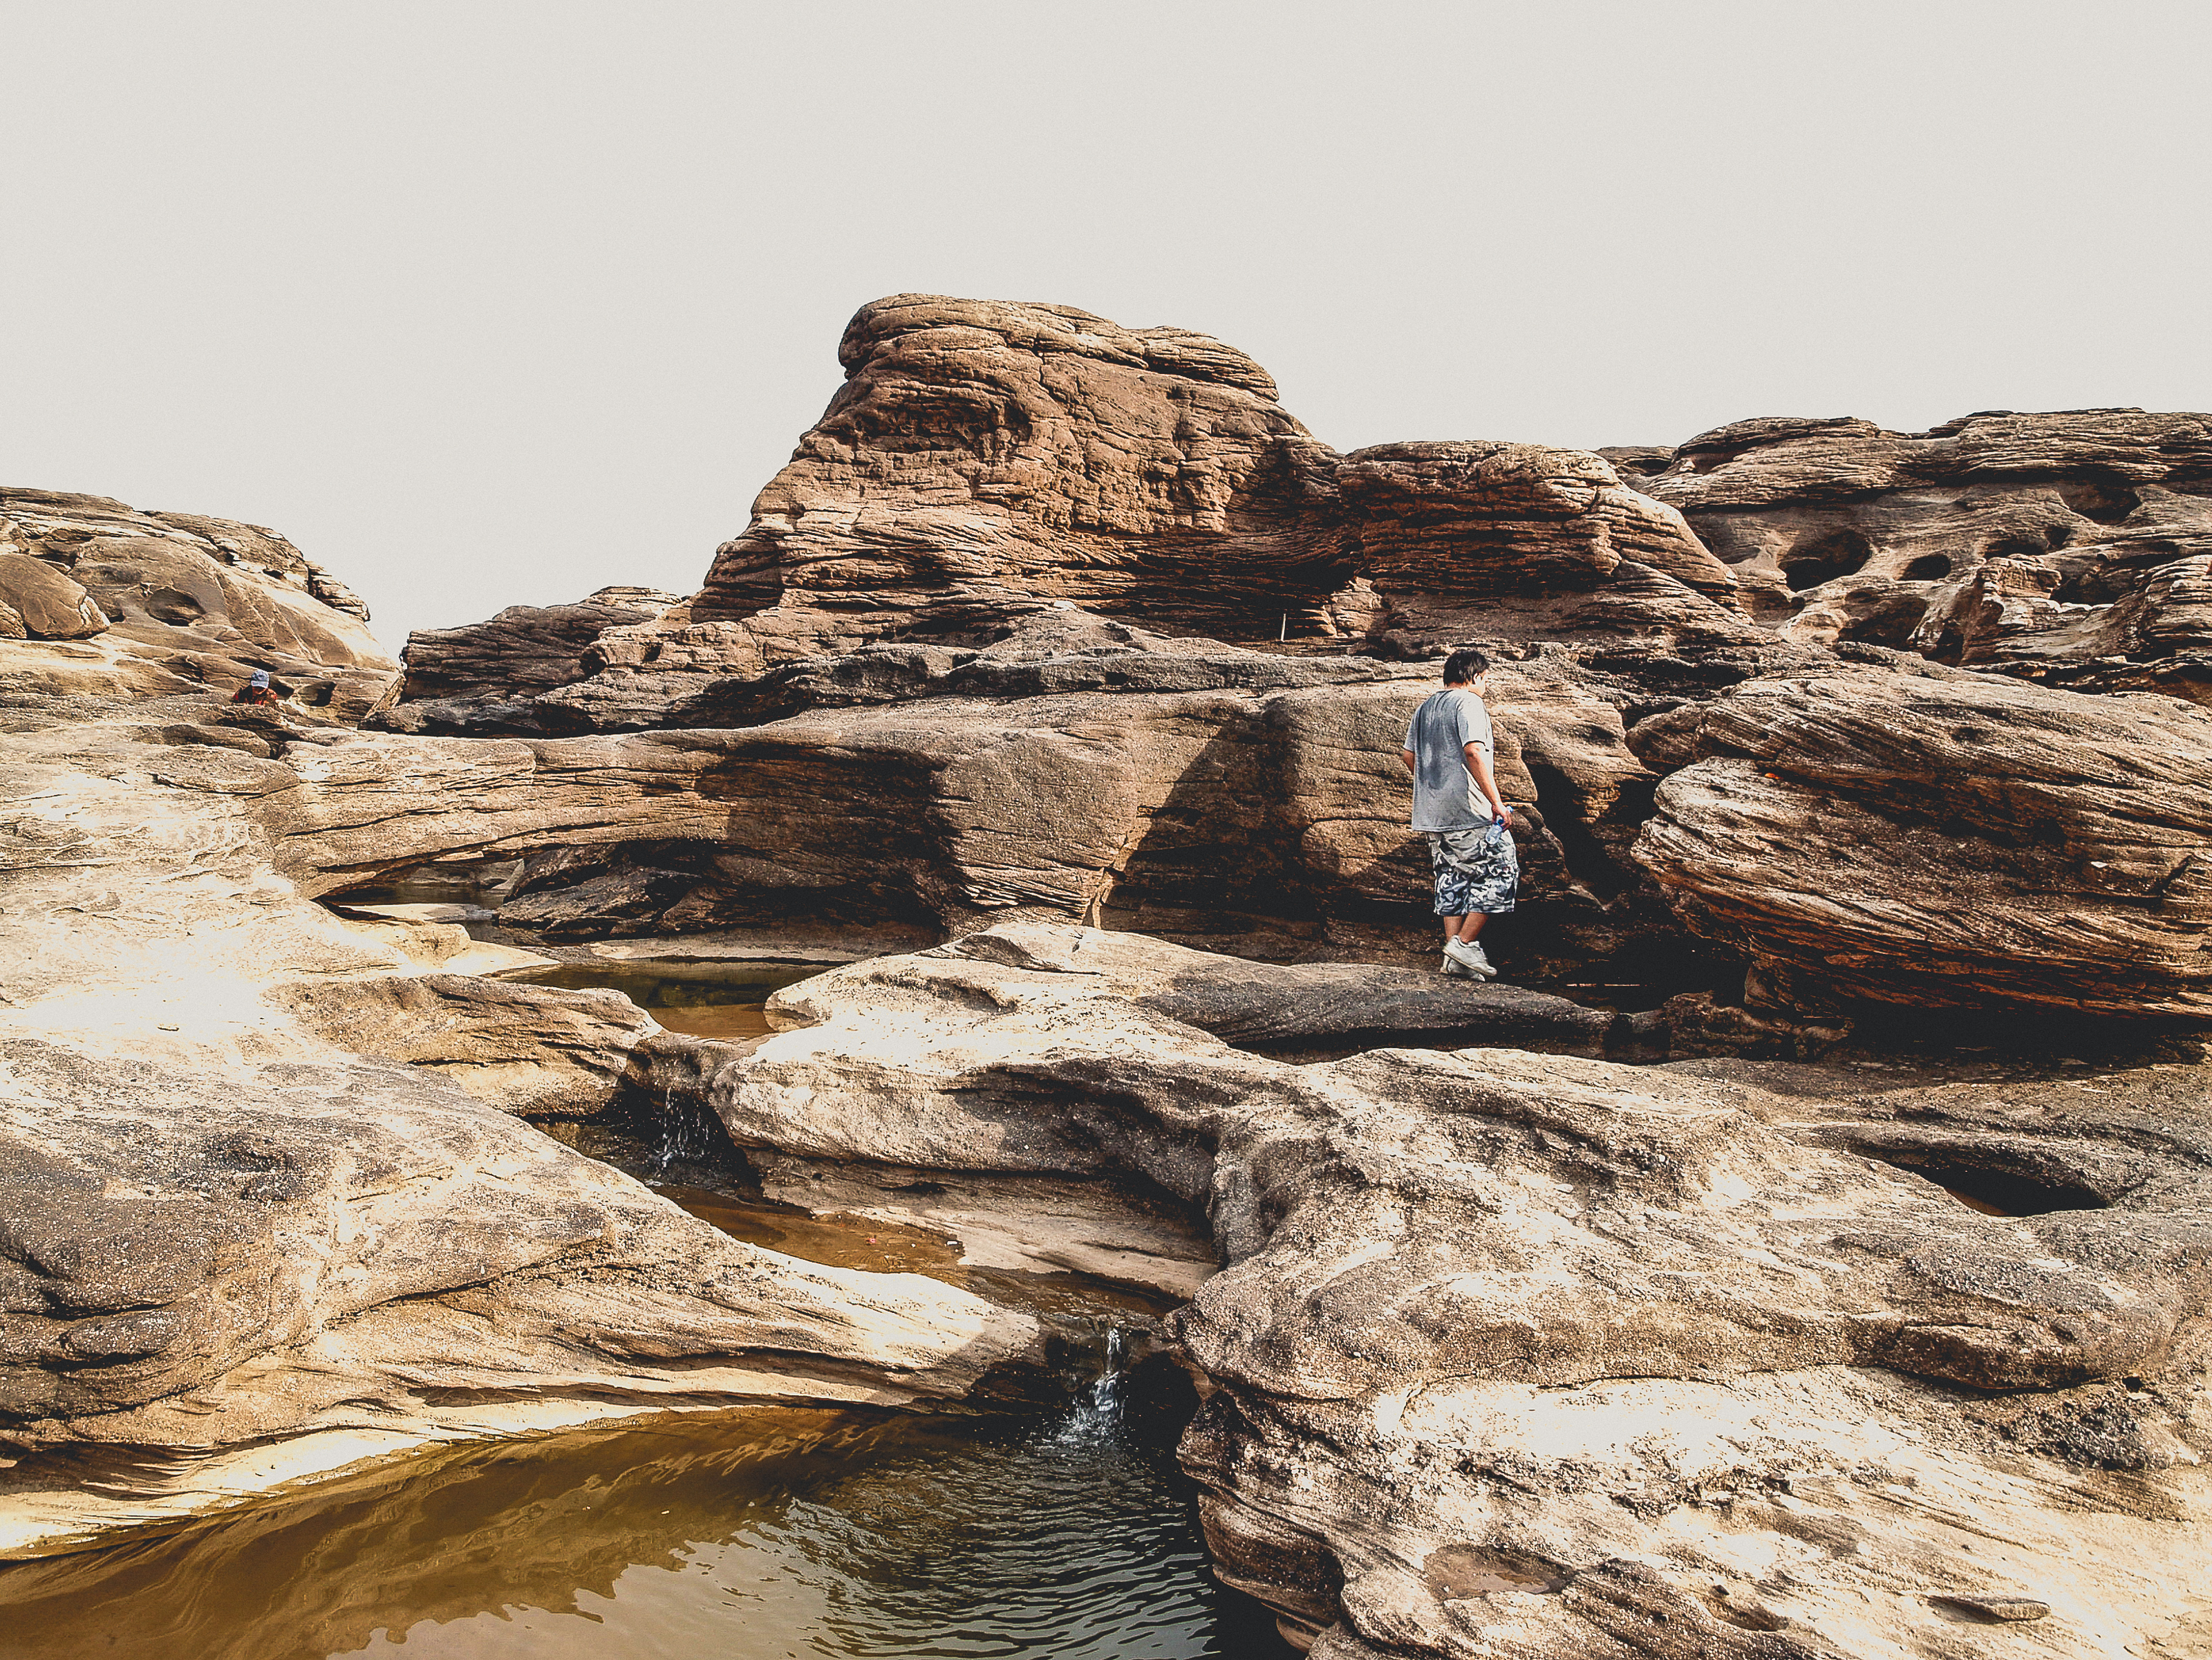
rock, travel, water, landscape, stone, view, tropical, thailand, sky, nature, sampanbok, beautiful, landmark, natural, summer, river, park, canyon, scenery, vacation, unseen, outdoor, thai, amazing, grand, mekong, background, tourist, hole, rocky, badlands, wadi, wilderness, geology, formation, outcrop, escarpment, cliff, bedrock, terrain, fault, national park, sand, aeolian landform, igneous rock, mountain, boulder, desert